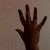
The image shows a hand gesture representing the number 5 in Indian Sign Language.